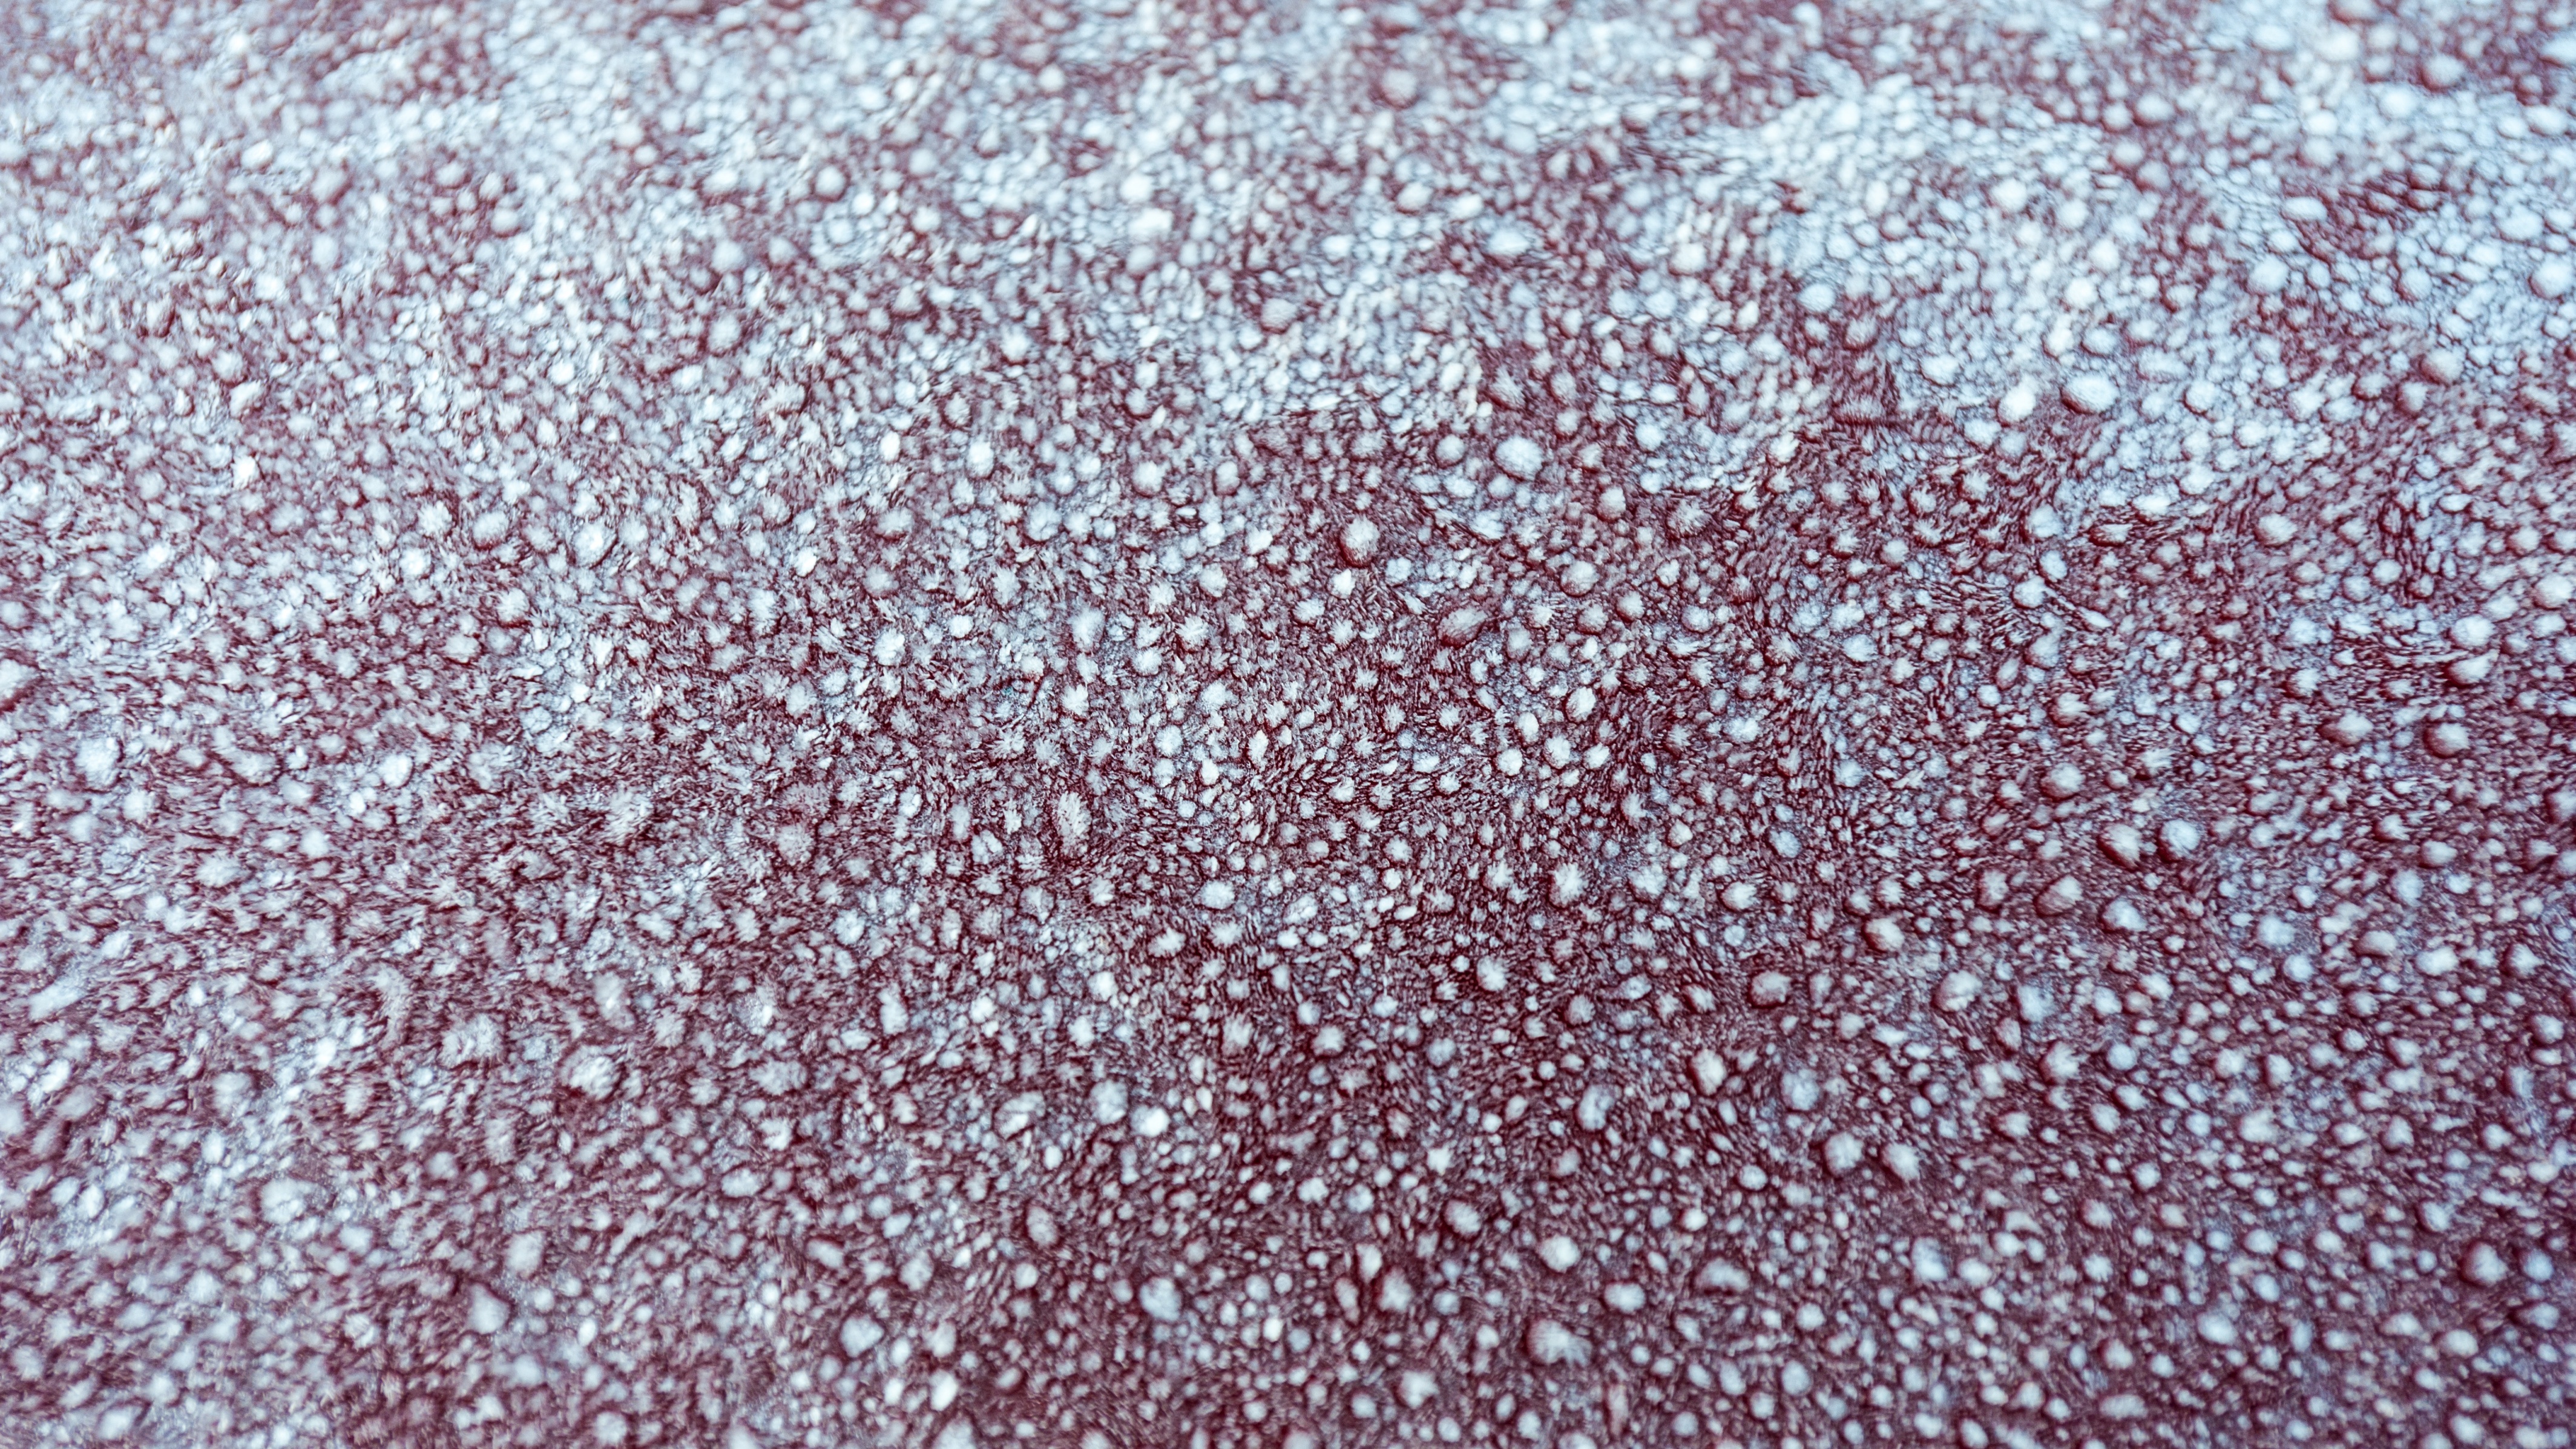
texture, leaf, flower, petal, frost, asphalt, pattern, flooring